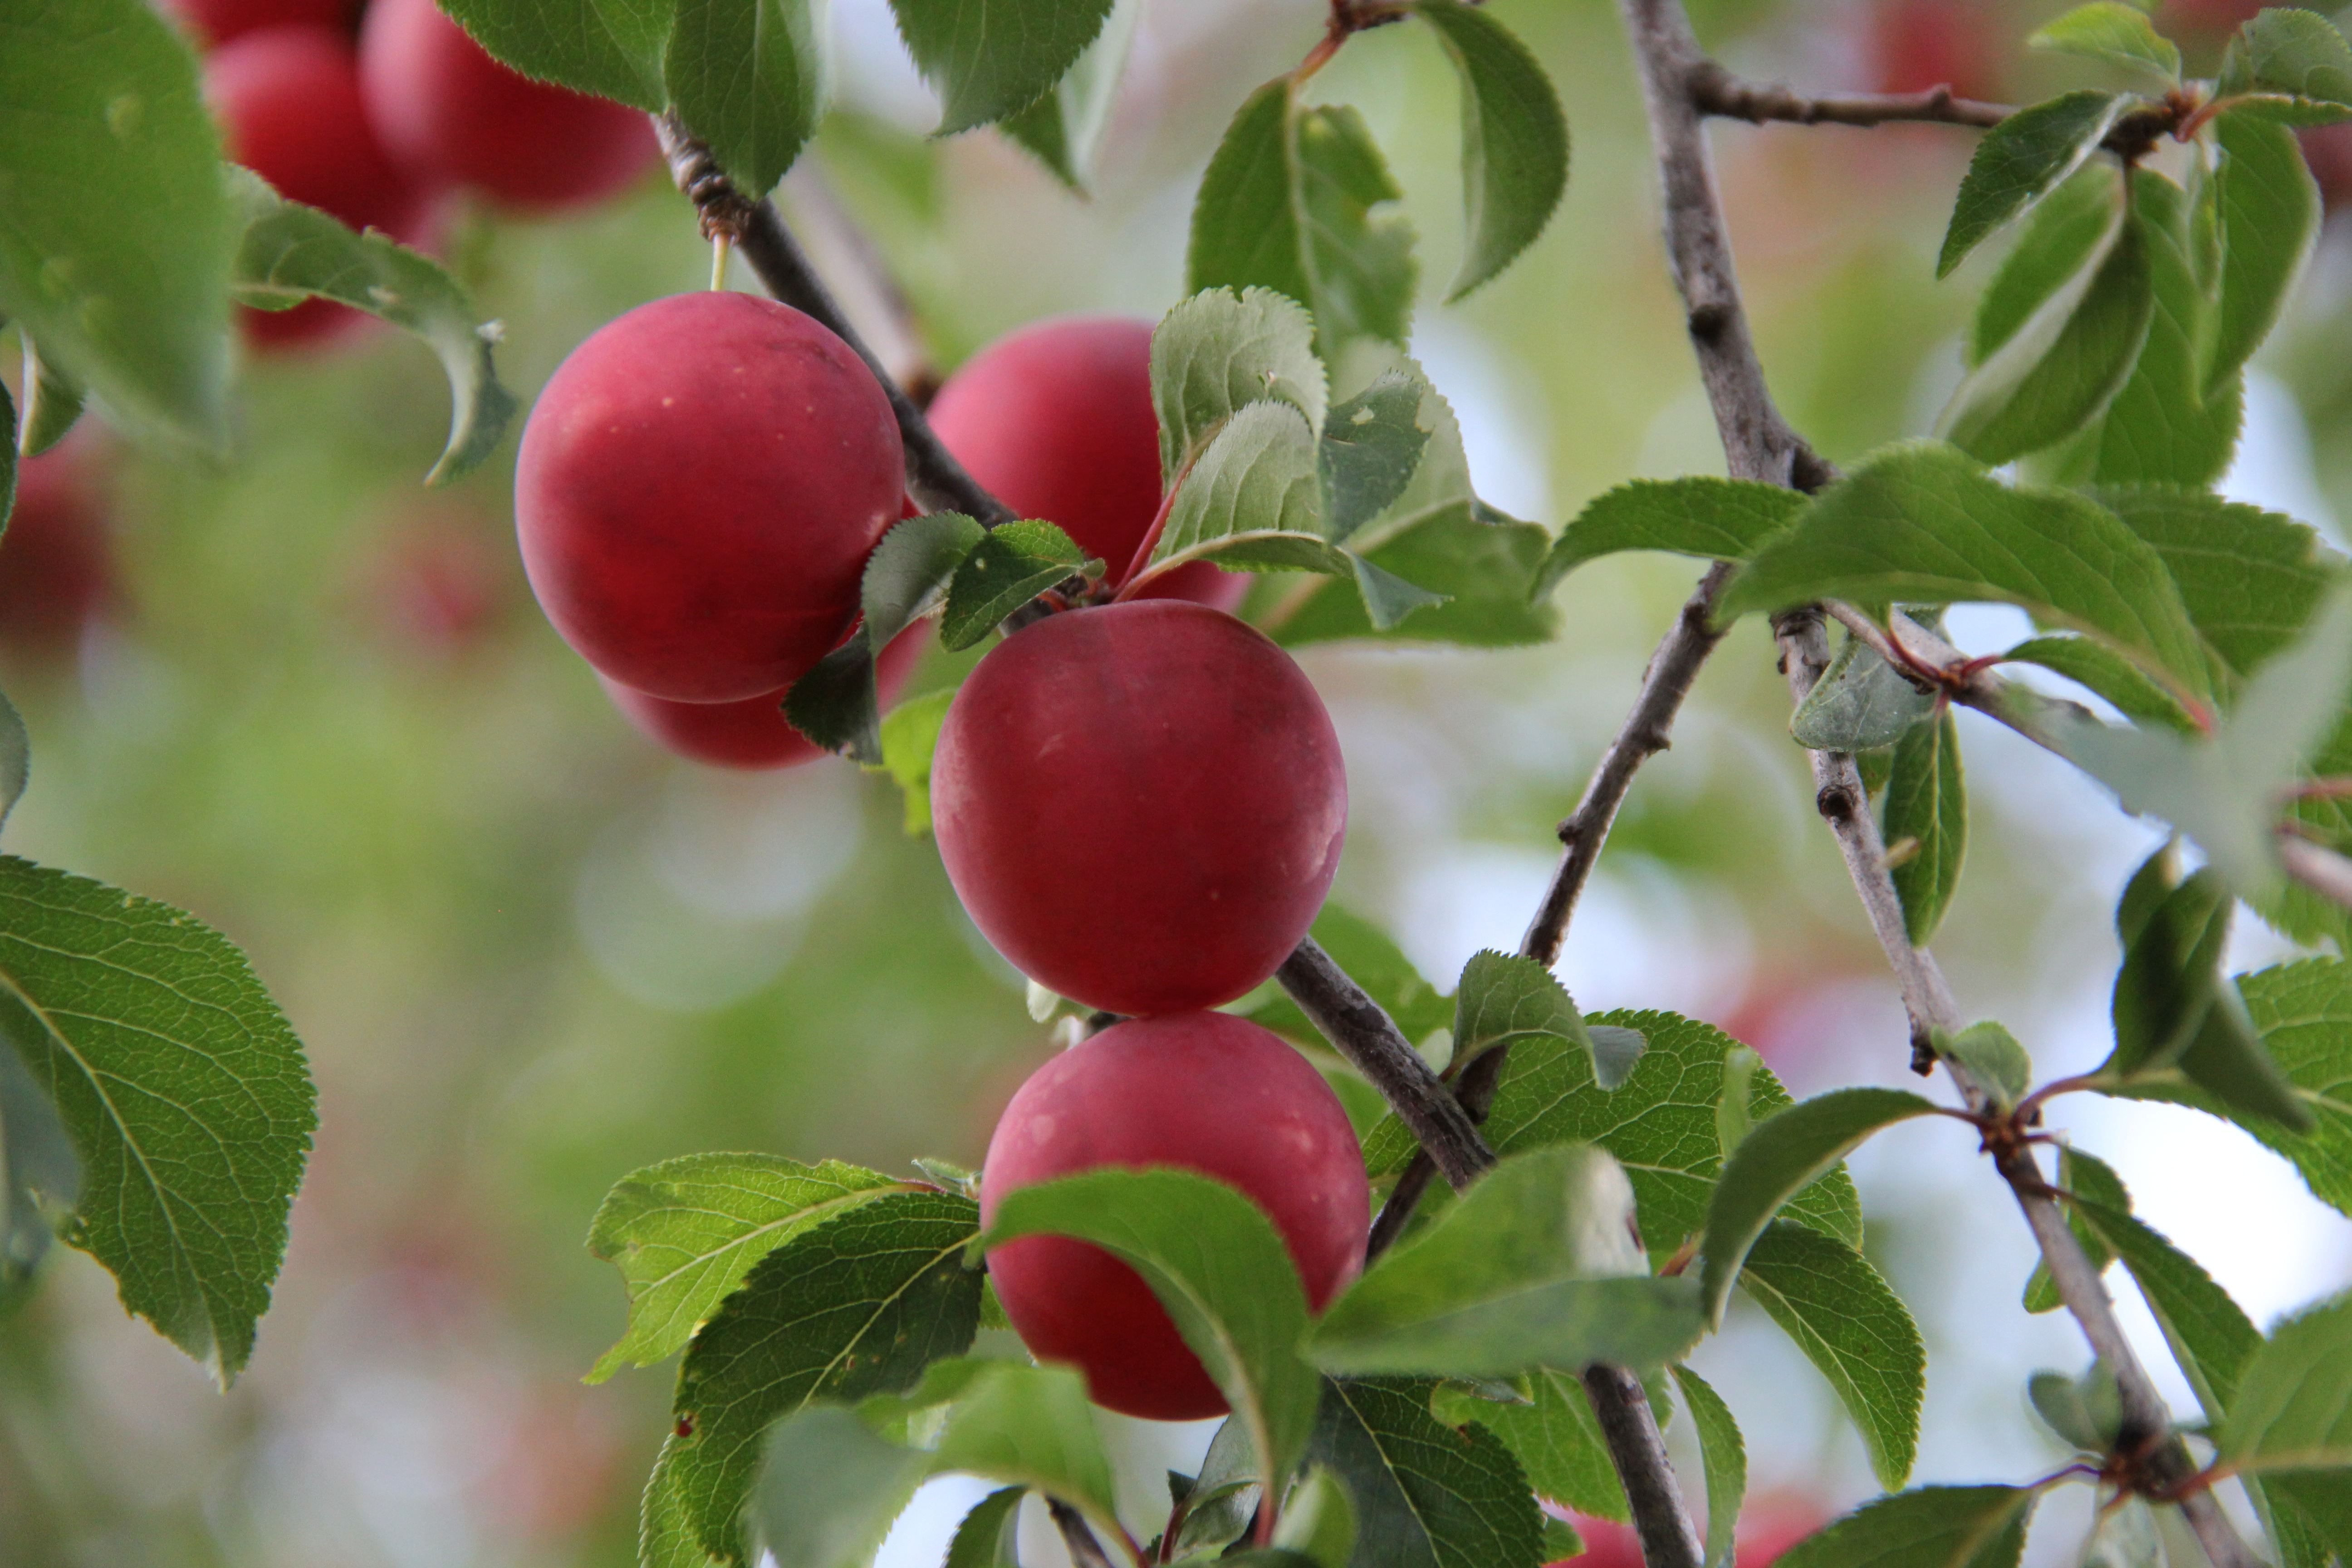
tree, branch, plant, fruit, berry, flower, food, produce, plum, berries, shrub, rose hip, flowering plant, rose family, acerola, malpighia, mirabelle, damson, land plant, chinese hawthorn